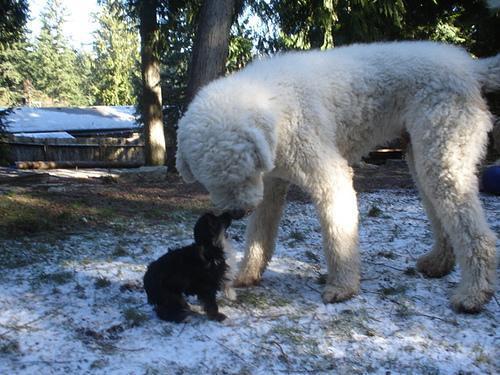
komondor